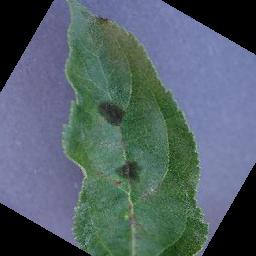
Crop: apple
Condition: scab